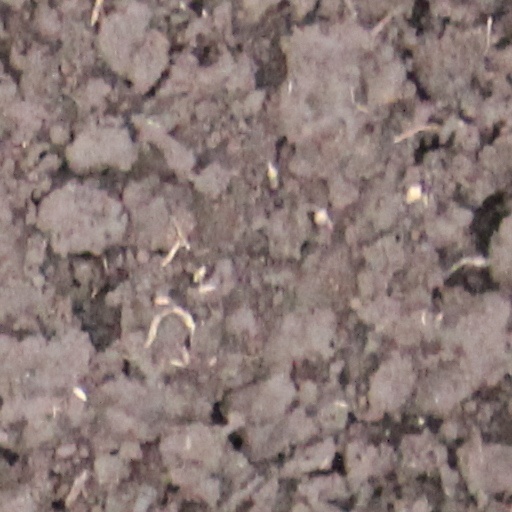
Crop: wheat